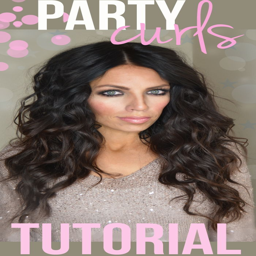
this hair is so simple and way easier than it looks !